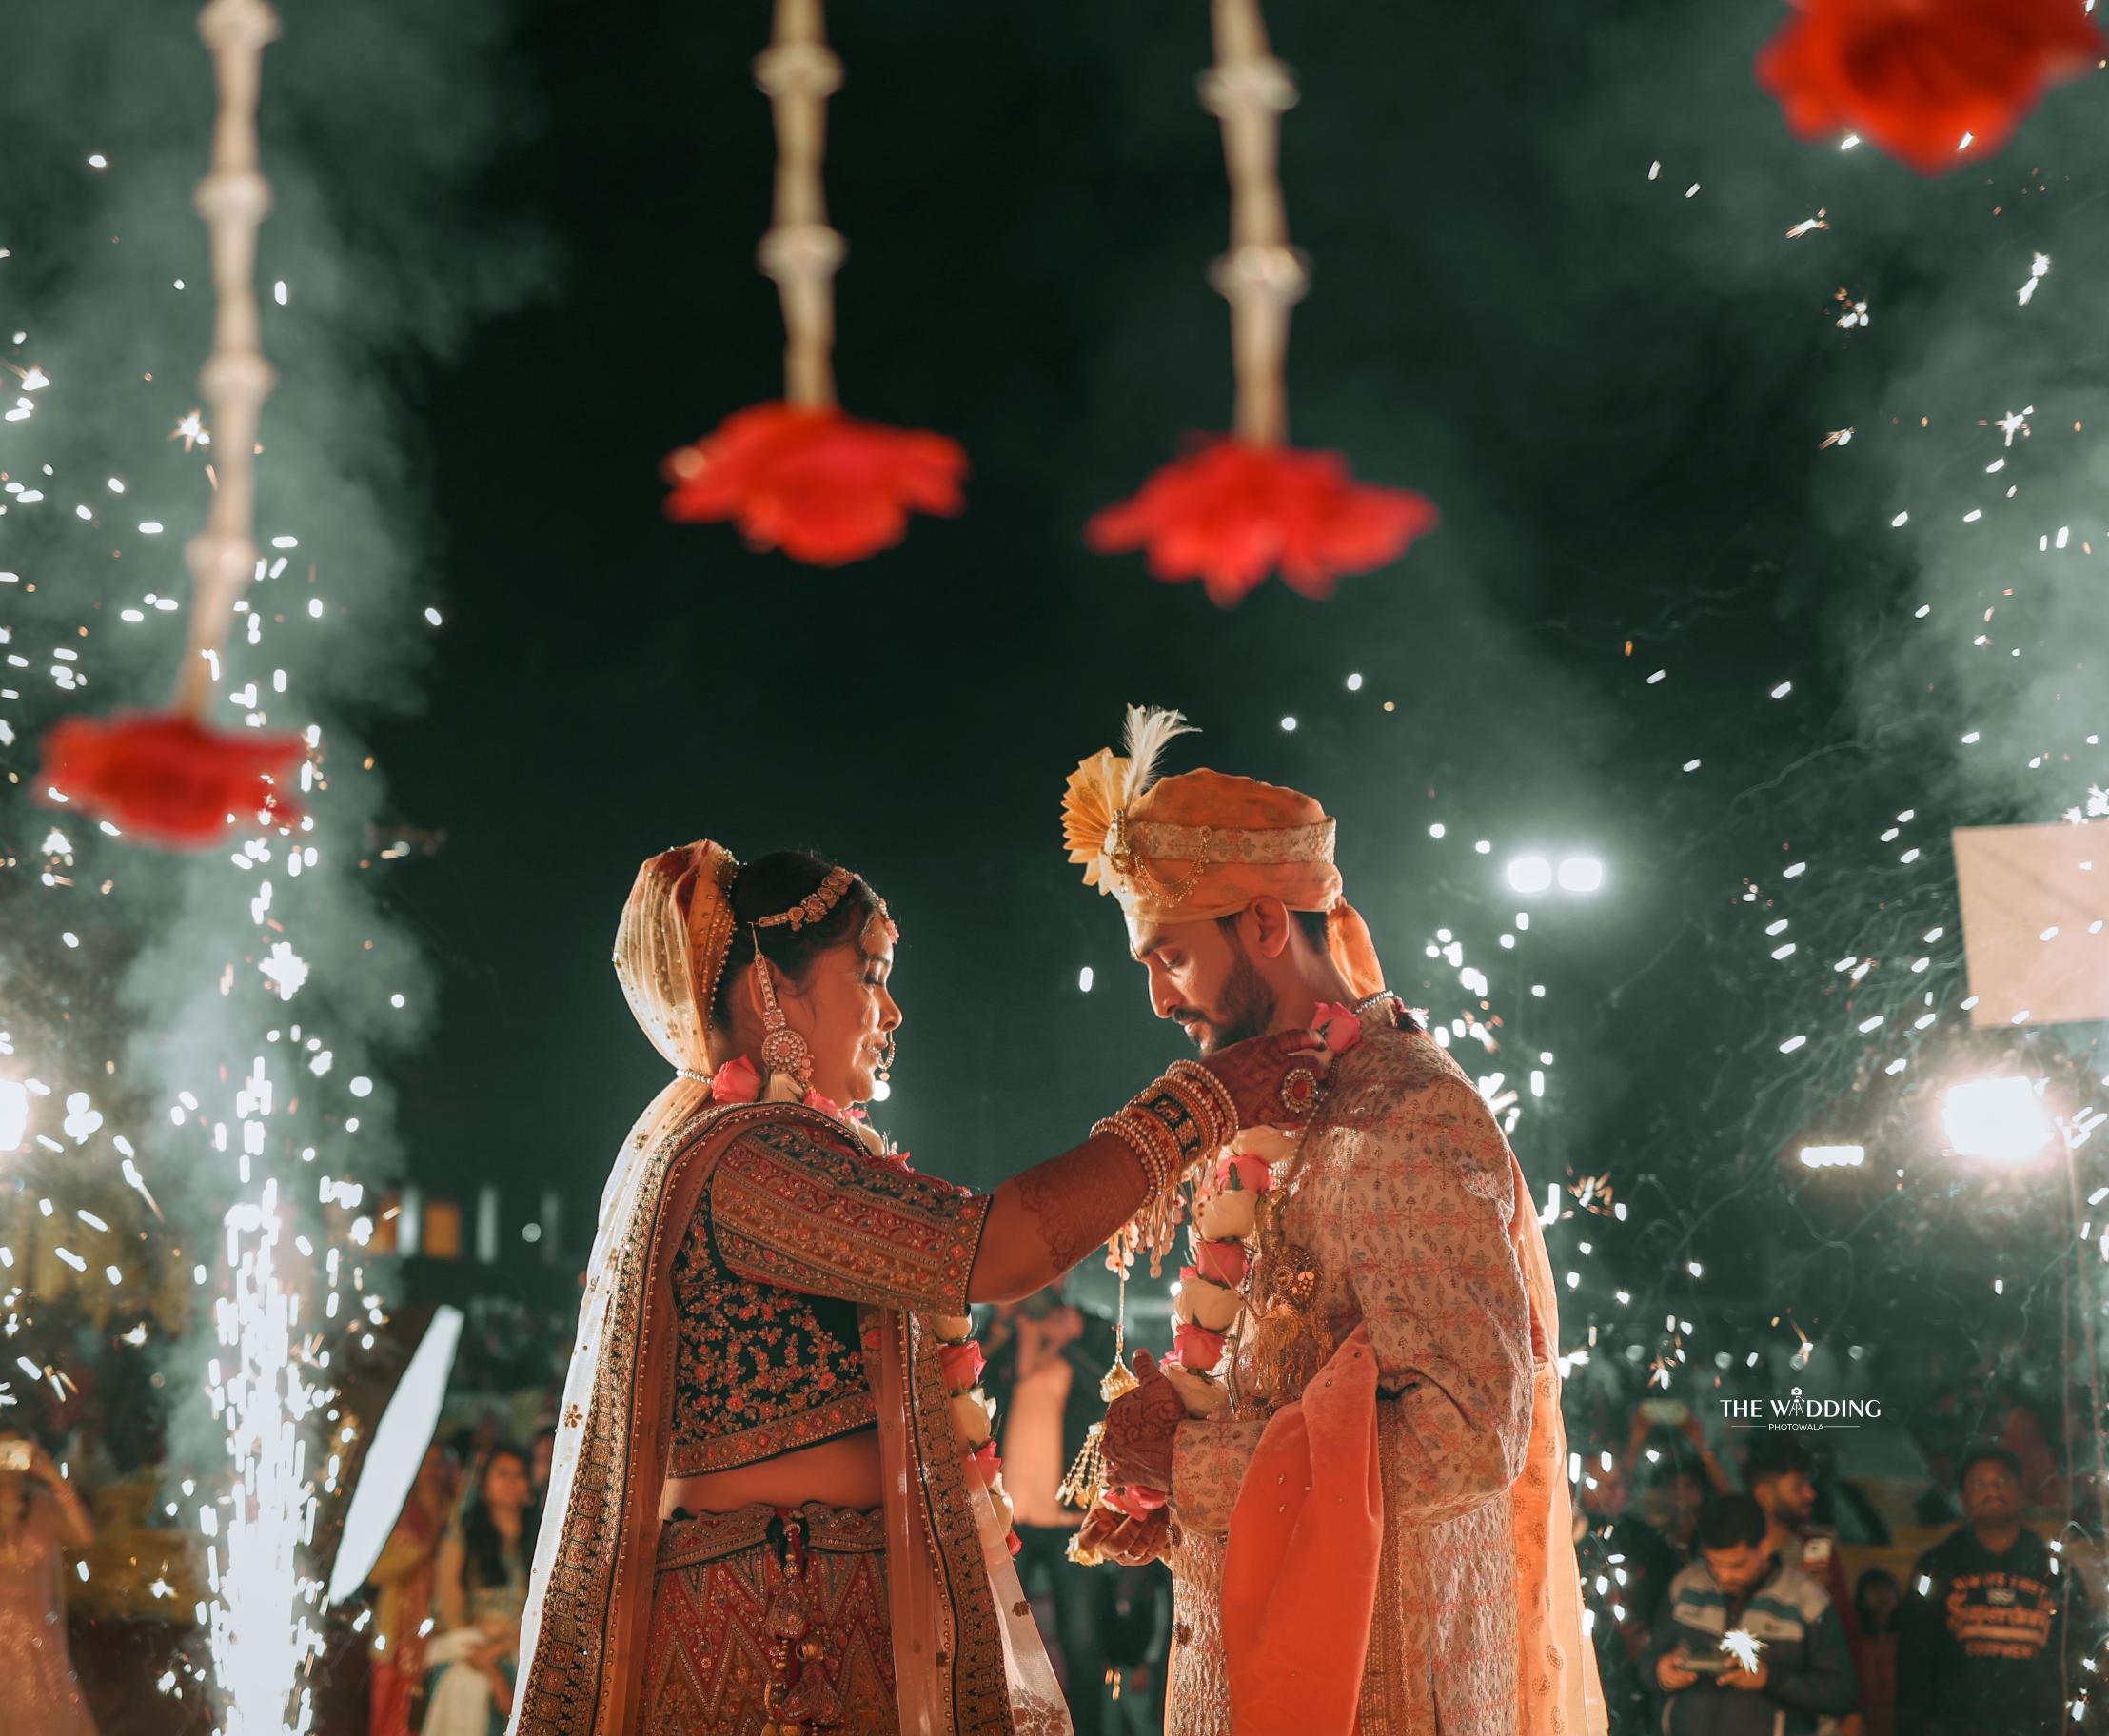
people, lighting, performing arts, entertainment, music, red, happy, fun, stage, performance art, decoration, event, music artist, fashion design, tradition, artist, music venue, holiday, performance, public event, magenta, spectacle, formal wear, festival, song, acting, night, ceremony, heater, theatre, musician, drama, leisure, pop music, musical theatre, rock concert